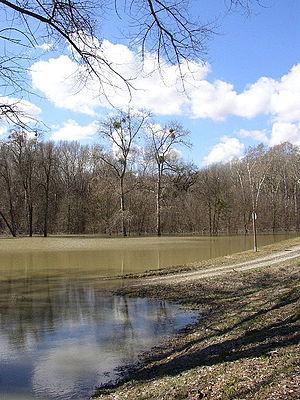
Le parc national Danube-Auen a été créé en 1996 et couvre 93 km² dans les länder autrichiens de Vienne et de Basse-Autriche.